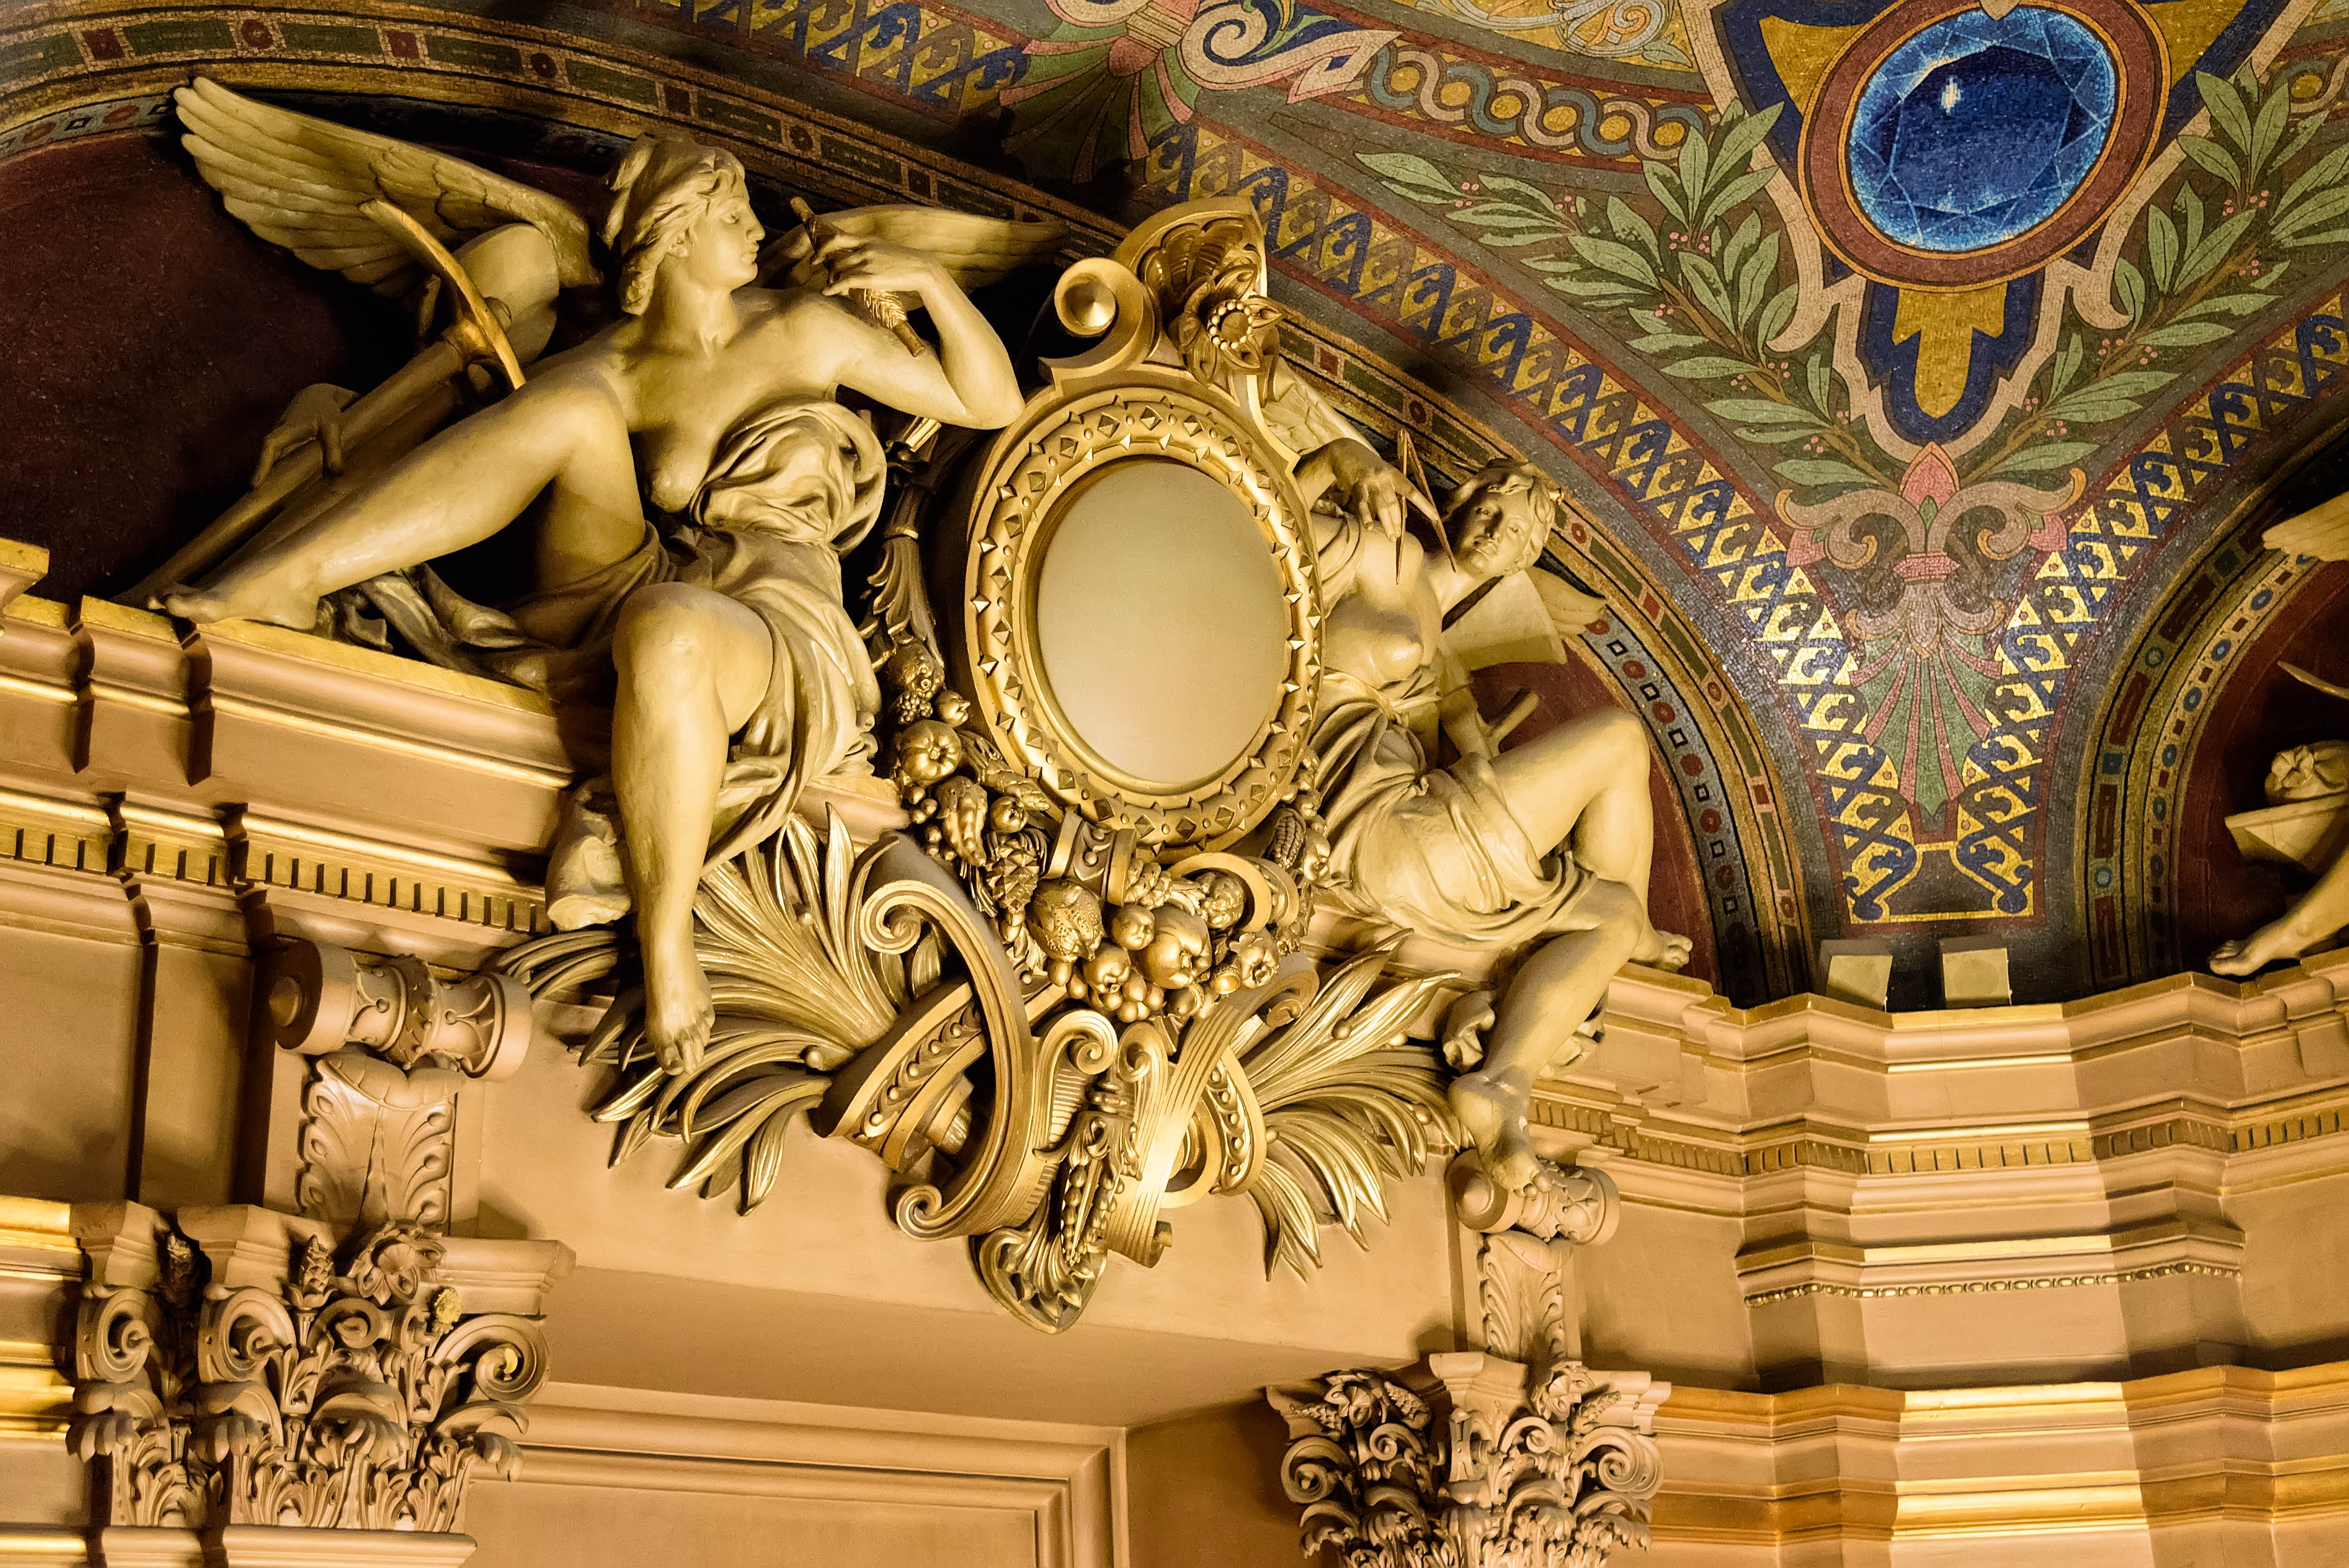
paris, france, decoration, high, opera, nikon, places, 2015, sculpture, art, temple, d750, fr, garnier, carving, iso, iledefrance, ancient history